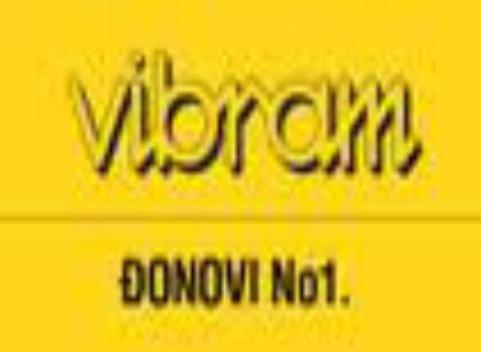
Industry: Clothes